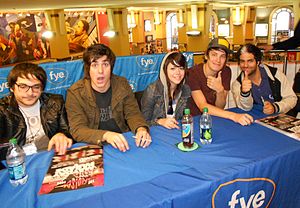
We Are the In Crowd
We Are the In Crowd er et amerikansk pop-punk band, der stammer fra Poughkeepsie, New York. Bandet blev dannet i 2009. Medlemmerne af bandet er Tay Jardine, Jordan Eckes, Cameron Hurley, Mike Ferri, og Rob Chianelli. De udgav deres debut-EP Guaranteed To Disagree i juni 2010 og deres første album Best Intentions i 2011. Deres andet album Weird Kids blev udgivet i februar 2014.